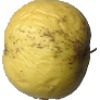
Label: Apple Golden 1